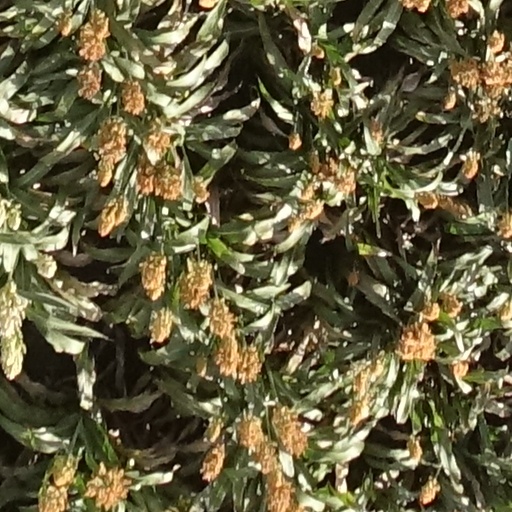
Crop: sorghum